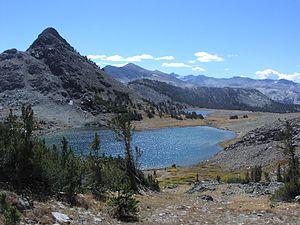
Les lacs Gaylor sont des lacs américains dans le comté de Tuolumne, en Californie. Ils sont situés à 3 150 mètres d'altitude au sein de la Yosemite Wilderness, dans le parc national de Yosemite.